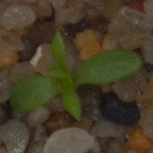
Label: scentless_mayweed